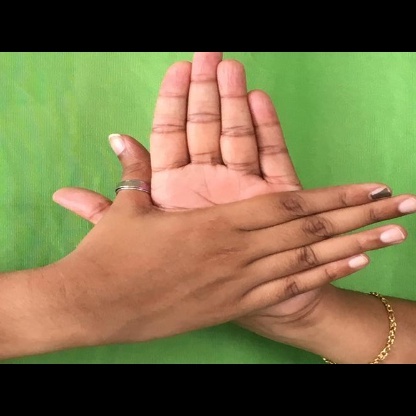
Mudra: Chakra